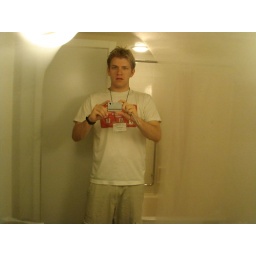
07 No-fog window in the bathroom that I want in my house